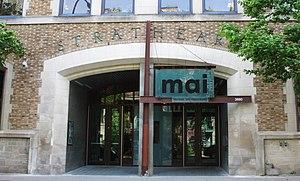
Entrée de l'édifice Strathearn. Montréal, arts interculturels
Montréal, arts interculturels est un organisme culturel pluridisciplinaire de Montréal créé en 1999.